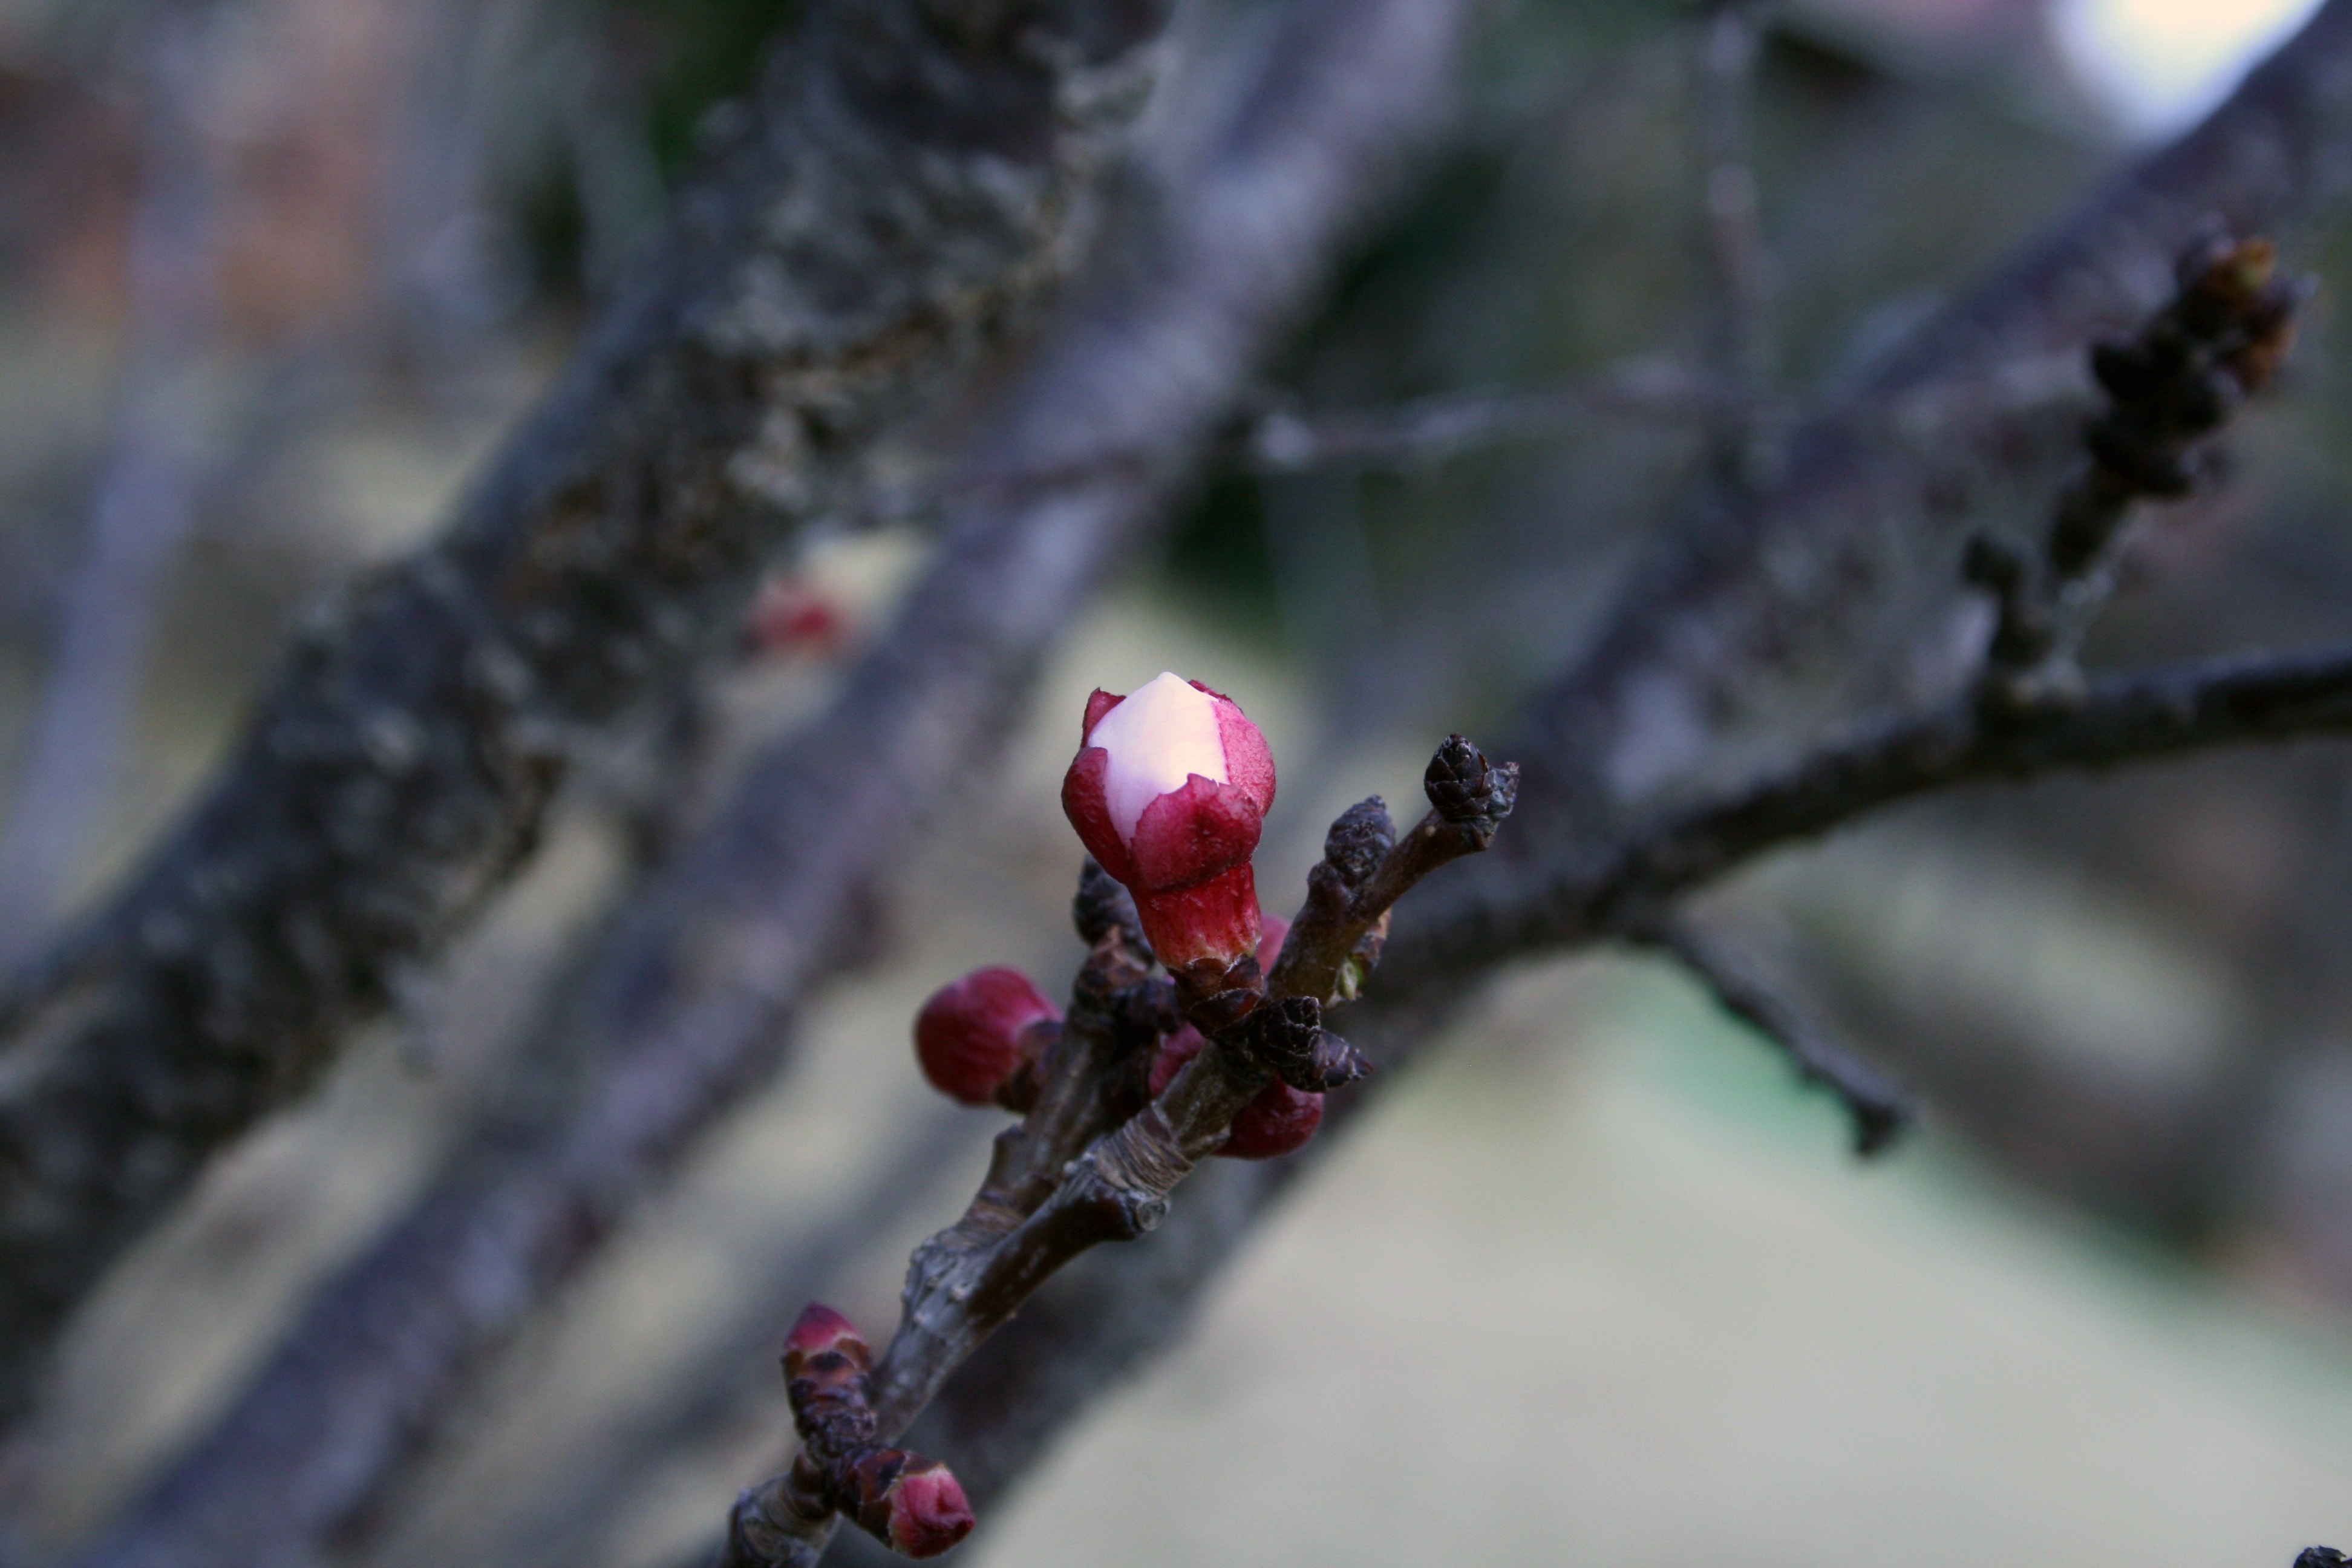
tree, nature, branch, blossom, snow, winter, plant, photography, fruit, leaf, flower, frost, spring, red, produce, botany, pink, flora, season, twig, flowers, close up, twigs, blossoms, bud, opening, macro photography, spring blossoms, plant stem, thorns spines and prickles